Nefise Karatay

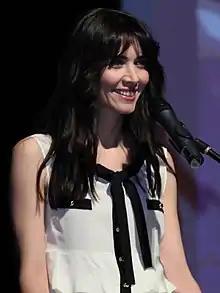
Karatay in 2012

Nefise Karatay (born 26 April 1976) is a Turkish television personality, presenter, actress, former top model and beauty pageant winner. She is known for being an anchor on CNN Türk.